George Street Playhouse

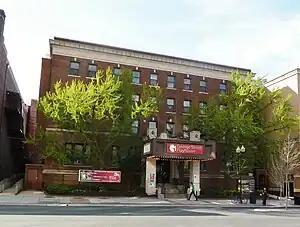
George Street Playhouse, New Brunswick, NJ in 2011

George Street Playhouse is a theater company in New Brunswick, New Jersey, in the city's Civic Square government and theater district and resident at the newly built New Brunswick Performing Arts Center. The GSP is one of the state's most prominent professional theaters, committed to the production of new and established plays.